Allied Carpets

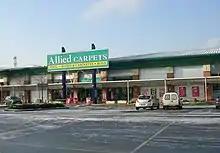
Allied Carpets, Crown Point Retail Park, Leeds. (2009)

It was formed by Harold Plotnek on market stalls in Birmingham in the 1950s. In the end of the 1950s, a warehouse was opened in Birmingham. In the beginning of the 1970s, he joined with Leon Fisher George Morris and Mayer Myers each of whom operated independent carpet stores and they came together under the name Allied Carpets.